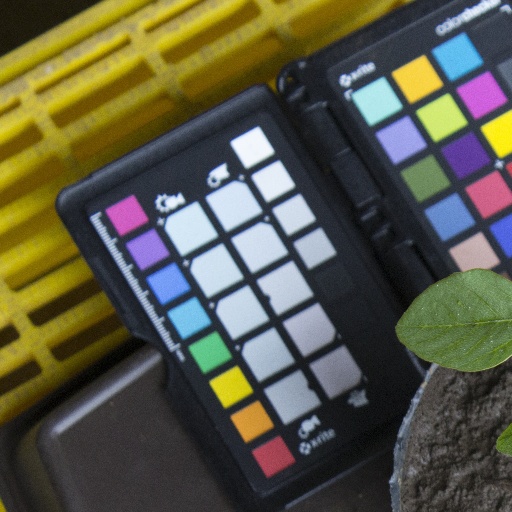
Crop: soybean